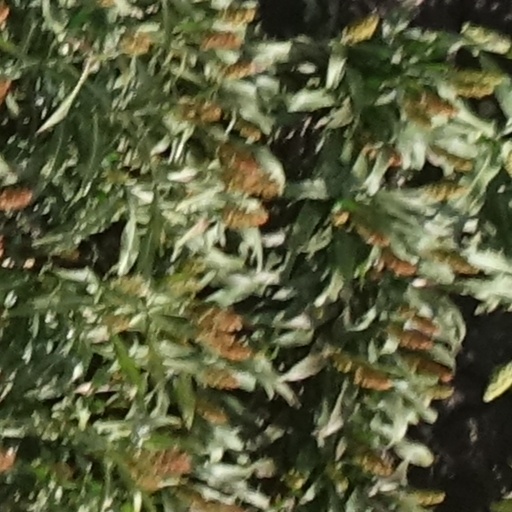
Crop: sorghum